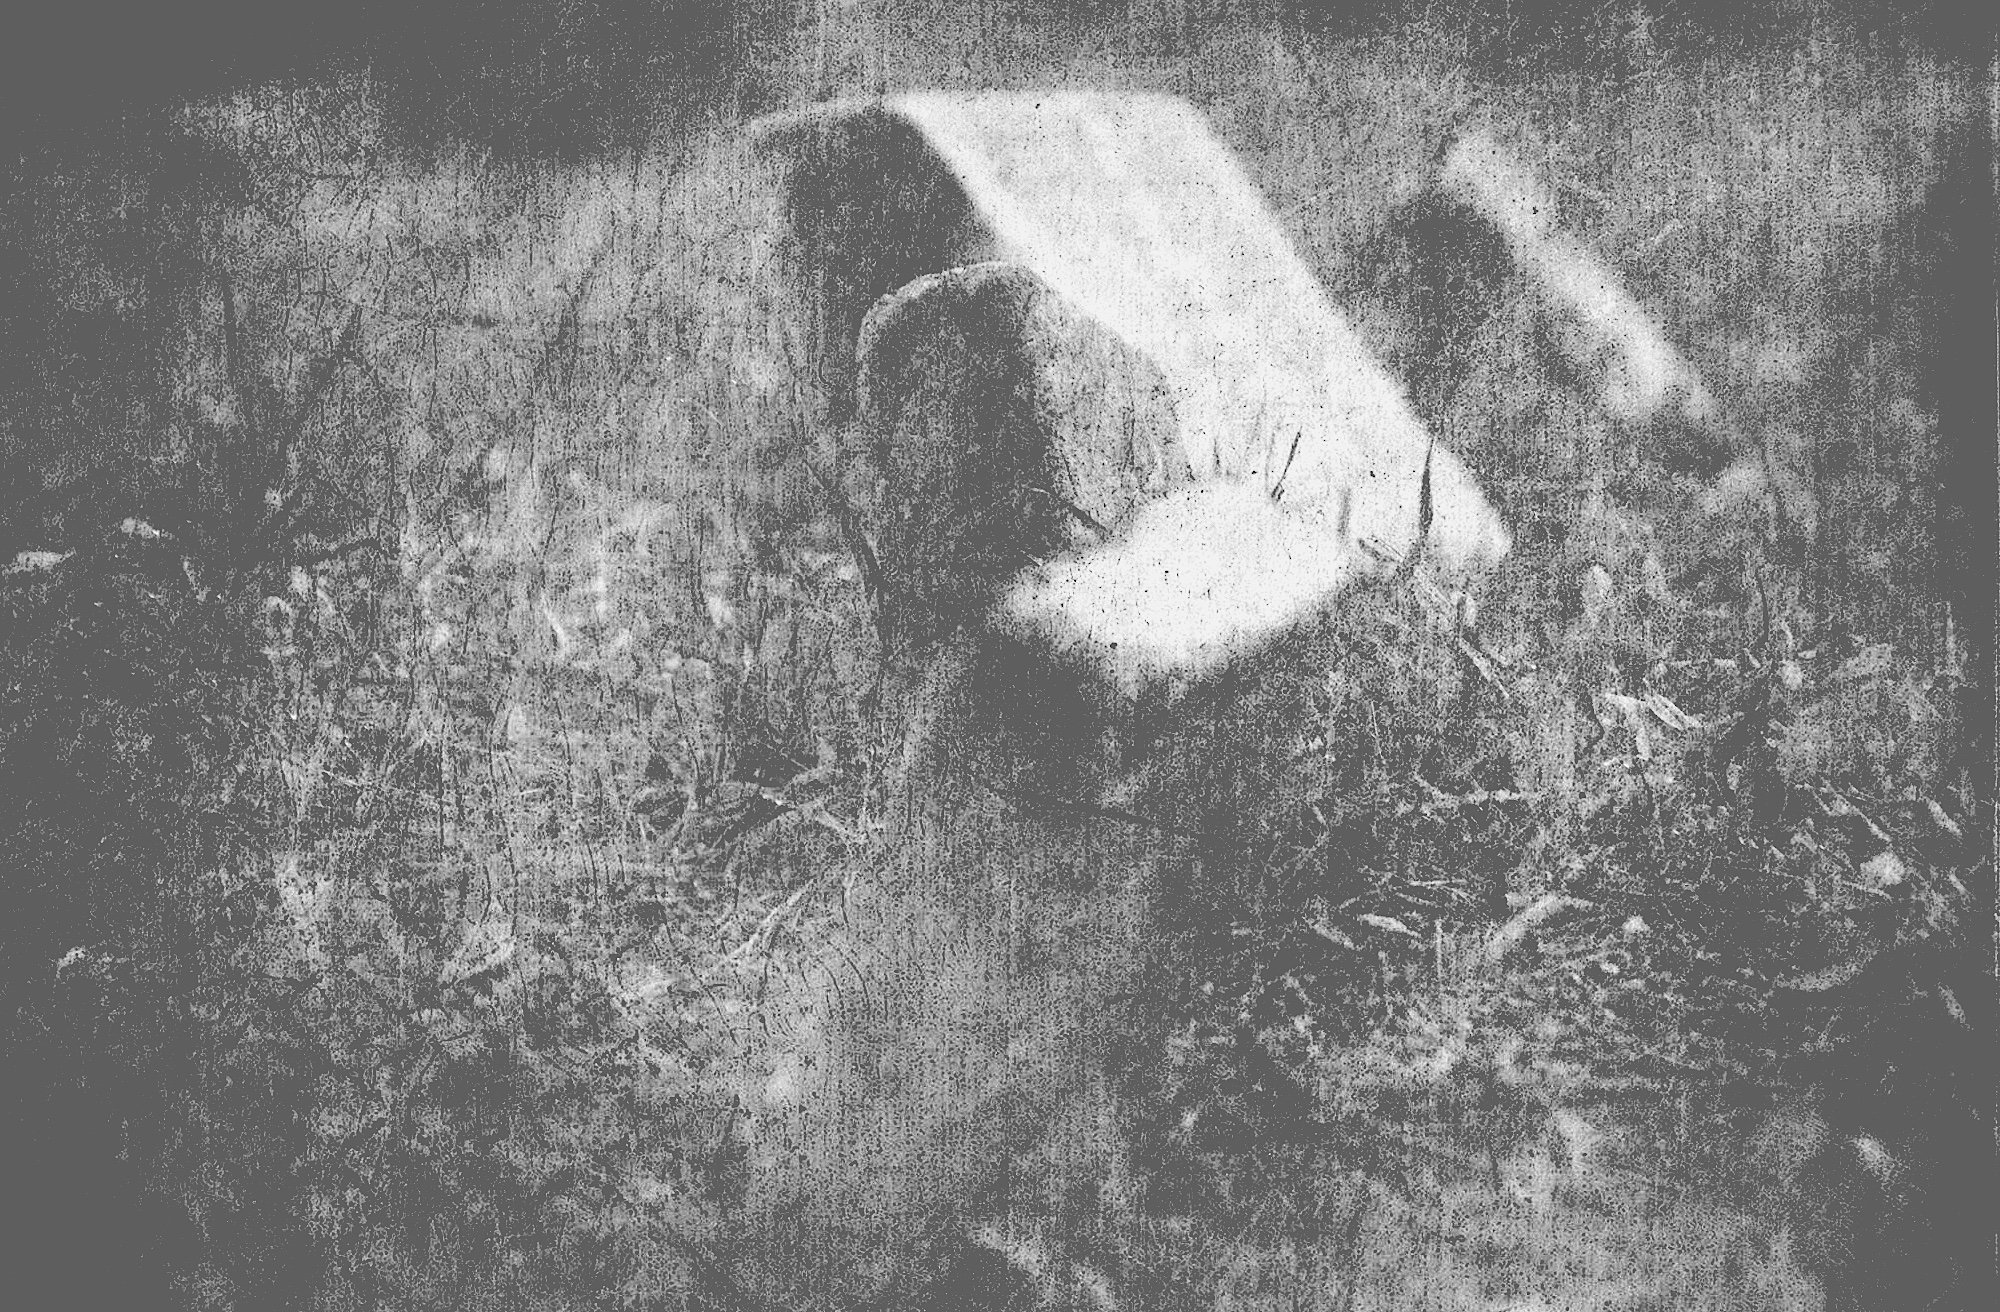
black and white, white, photography, texture, darkness, black, monochrome, drawing, monochrome photography